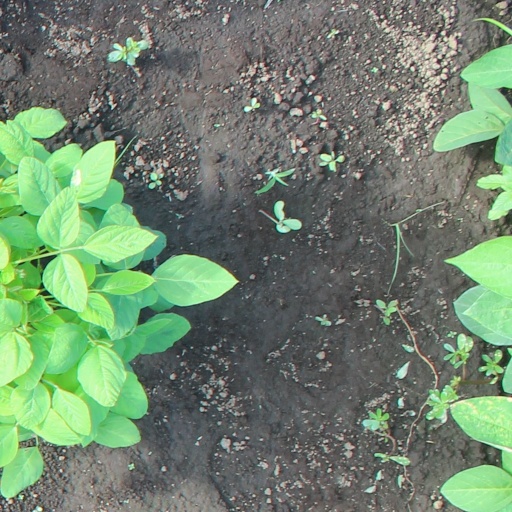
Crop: soybean